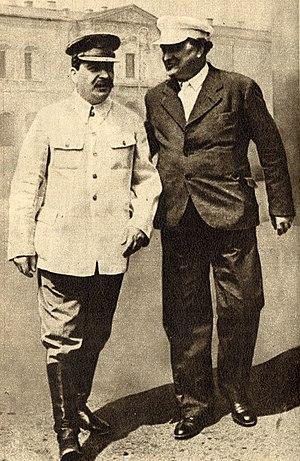
Georgi Mikhailov Dimitrov, né le 18 juin 1882 dans le village de Kovatchevtsi près de Pernik et mort le 2 juillet 1949 au sanatorium de Barvikha près de Moscou, est un homme d'État bulgare. Il est président du Conseil des ministres de la République populaire de Bulgarie du 23 novembre 1946 à sa mort.